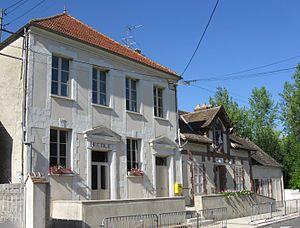
Mairie et école d'Égligny. (Seine-et-Marne, région Île-de-France).
Égligny est une commune française située dans le département de Seine-et-Marne en région Île-de-France.